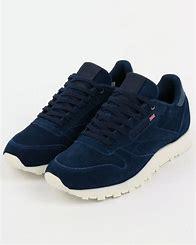
Brand: Reebok
Model: Cl Lthr